Great Hanging at Gainesville

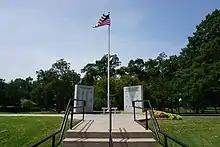
Gainesville War Memorial, Leonard Park

A state historical marker erected by the Texas Historical Commission in 1964, during the Civil War centennial commemorations, defends the arrest and execution of these 42 men. It claims the "Peace Party" had "sworn to destroy their government, kill their leaders, and bring in federal troops." The speediness of the trial is defended as necessary due to "fears of rescue." This narrative is known to have been based on incomplete material, as records had been lost or misplaced.